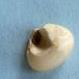
Maize quality: Bad